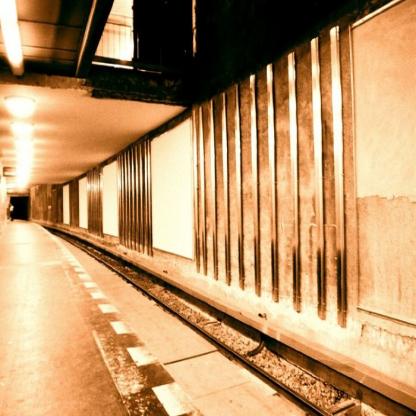
Scene: Indoor